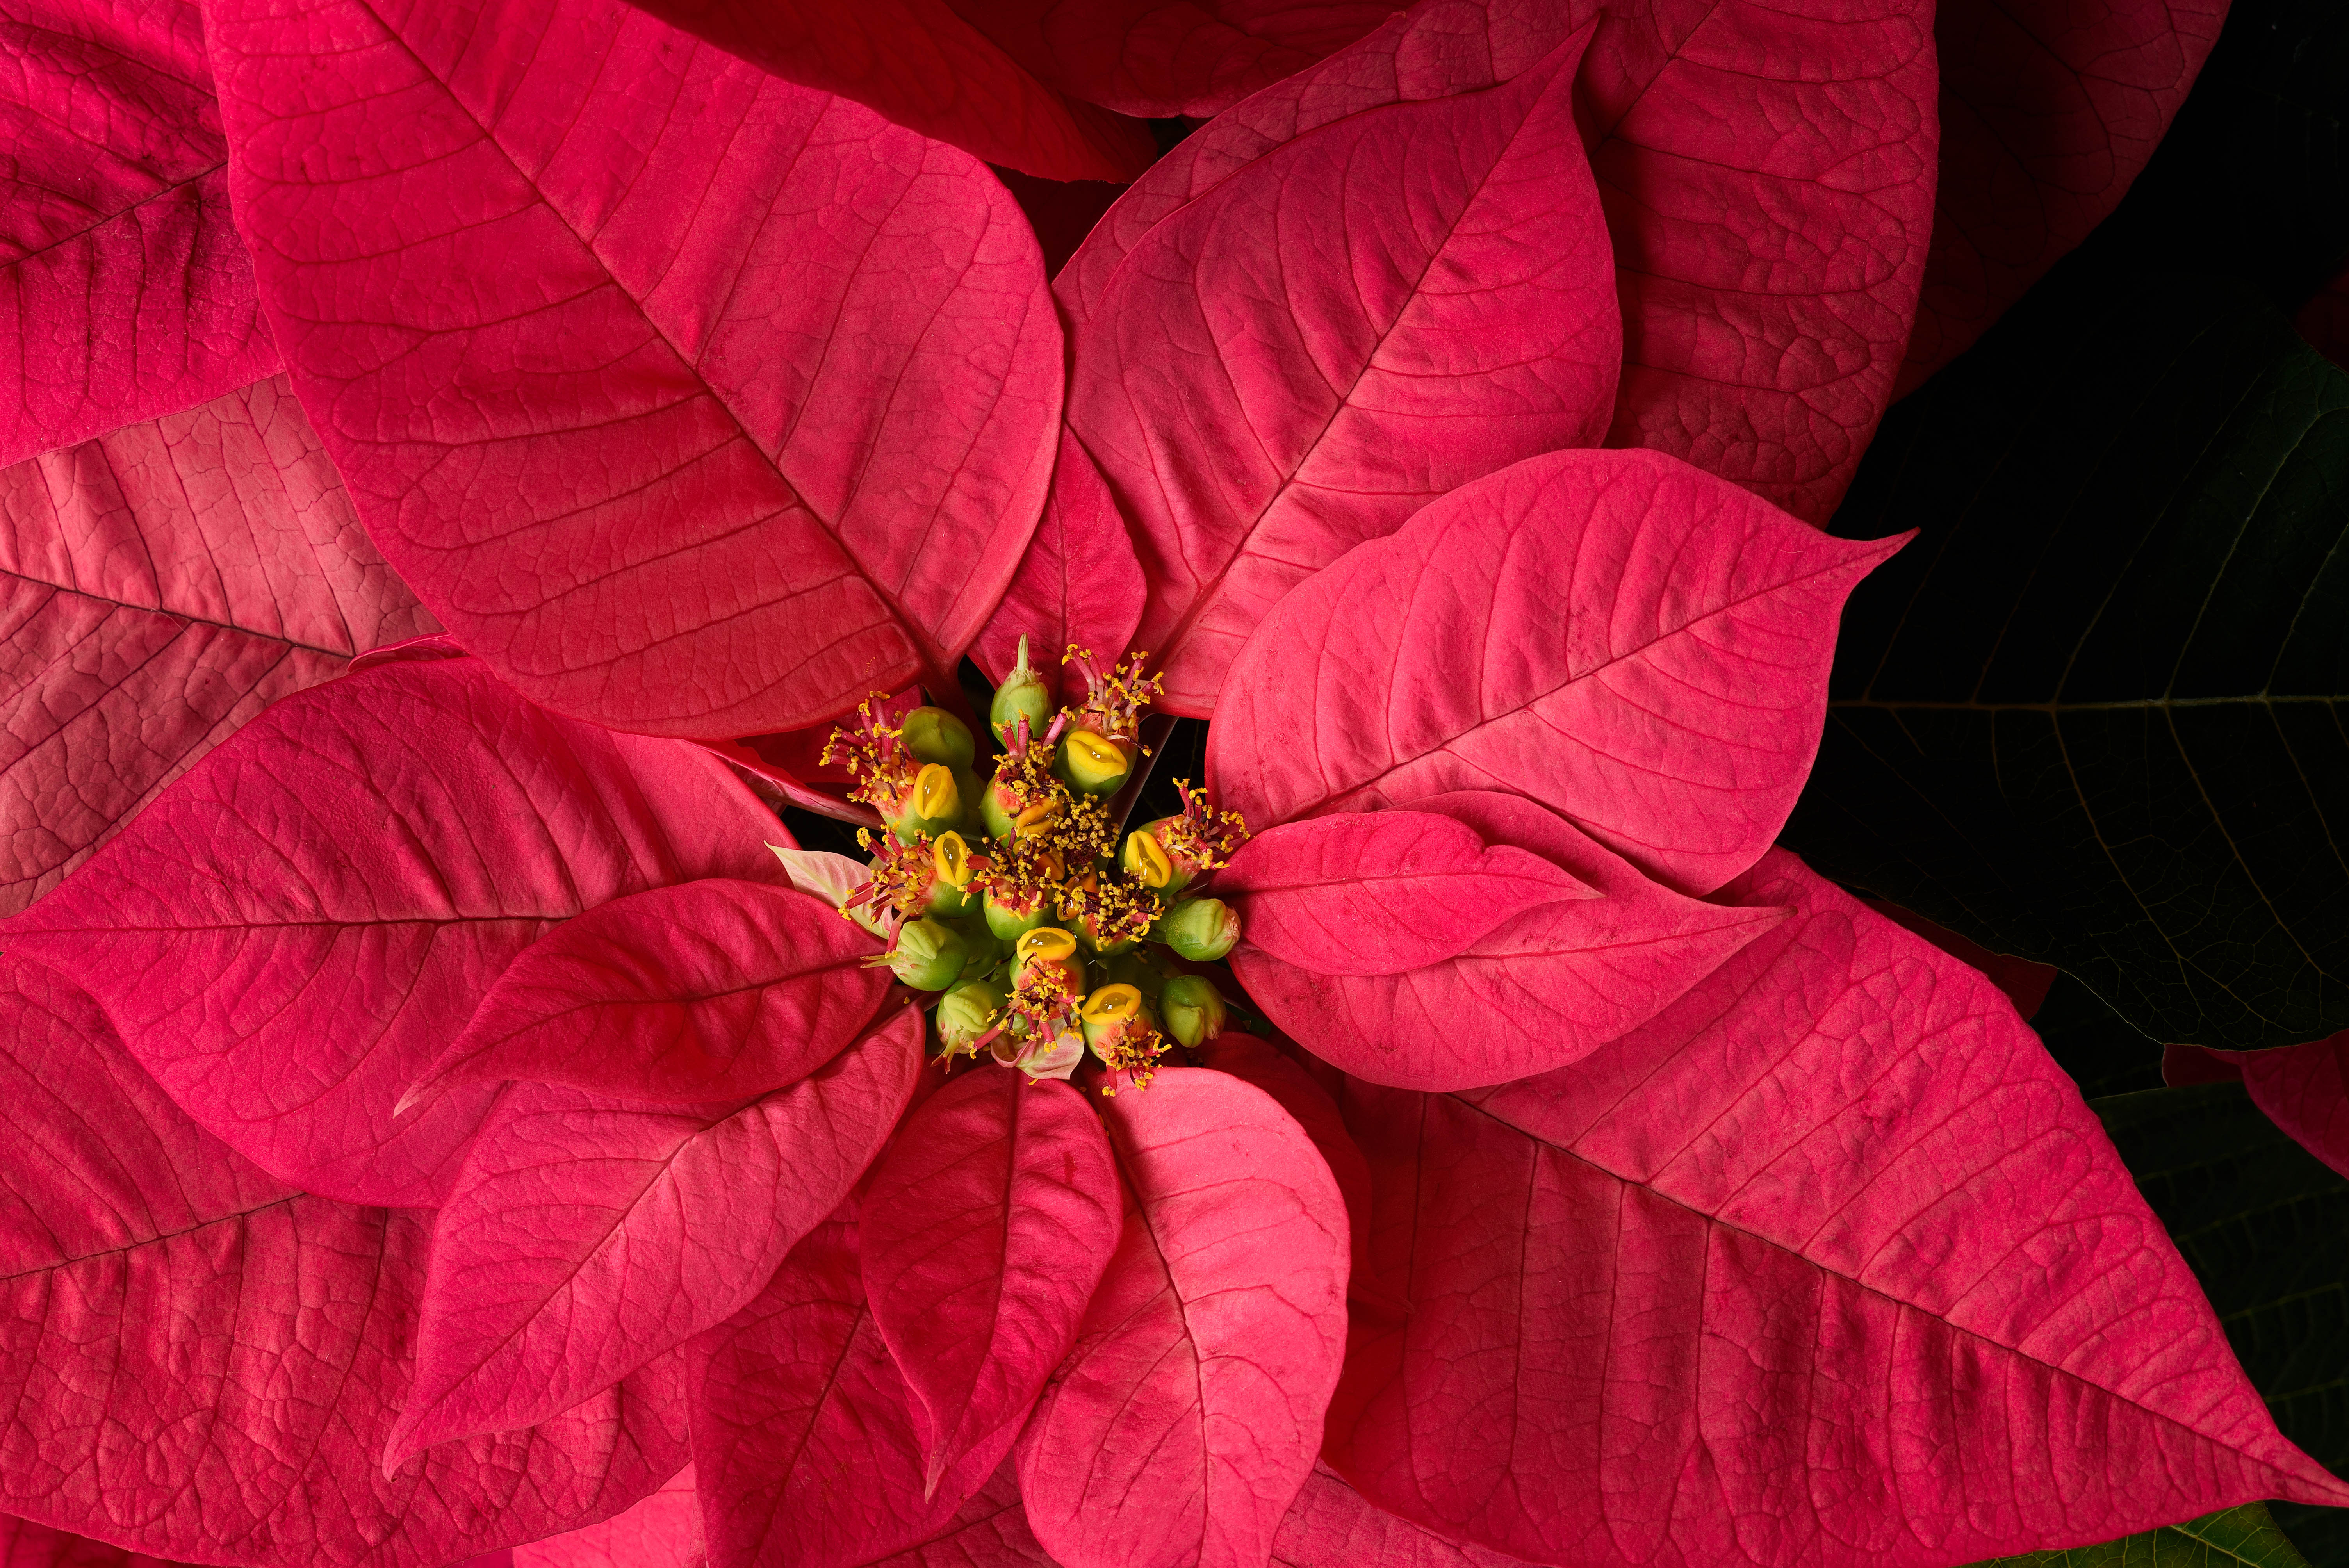
flower, petal, poinsettia, red, leaf, plant, pink, close up, botany, flowering plant, annual plant